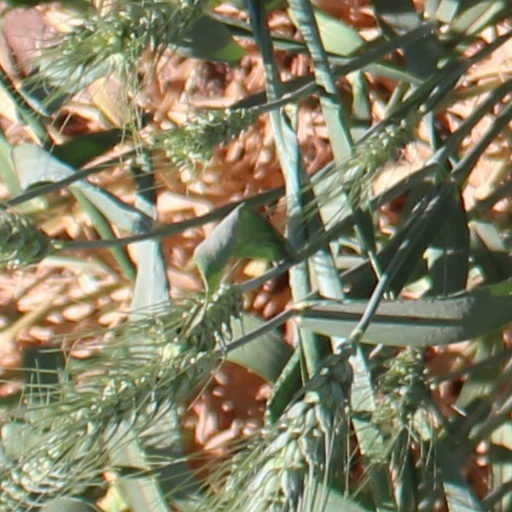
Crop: wheat